Typhoon Khanun (2005)

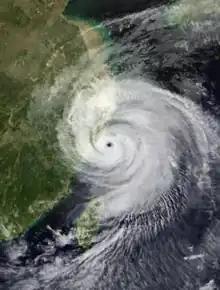
Typhoon Khanun near landfall in China on September 11

As Khanun approached the Ryukyu Islands, Japan Airlines and All Nippon Airways cancelled at least 70 flights combined linking those islands to other locations in Japan. The impending typhoon also forced scheduling changes in the running of ongoing election processes on Ishigaki Island. As the cyclone moved through the islands, moderate rain was documented. Precipitation peaked at in Nakasuji, Okinawa; the same station also recorded a peak in a single hour. In the Okinawa Prefecture, the winds and rain caused one injury and damaged 173 power lines. These felled lines resulted in widespread power outages. Damage to crops there totaled ¥150 million (US$1.4 million). The storm's impacts forced the cancellation of flights in addition to shipping routes between Okinawa Island and the Sakishima Islands. Further north in Aomori Prefecture, flights were also suspended. Heavy rains caused 31 landslides and caused flooding. Eleven homes were inundated by these floodwaters, and an additional 1,000 residences were impacted by power outages resulting from wind damage.